E3 2019

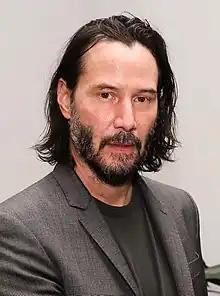
Keanu Reeves' appearance during Microsoft's show for "Cyberpunk 2077" was one of E3 2019's most discussed events.

Microsoft held its press conference at the Microsoft Theater on June 9, 2019. They also demonstrated games through Inside Xbox on June 10, 2019. Among games promoted during the presentation included "The Outer Worlds", "Bleeding Edge", "Ori and the Will of the Wisps", "Minecraft Dungeons", "Microsoft Flight Simulator", "", "Blair Witch", "Cyberpunk 2077", "Spiritfarer", "Battletoads", "The Legend of Wright", "", "Wasteland 3", "Psychonauts 2", "", "", "12 Minutes", "Way to the Woods", "Gears 5", "Dying Light 2", "Forza Horizon 4: Lego Speed Champions", "State of Decay 2: Heartland", "Phantasy Star Online 2", "Crossfire X", "Tales of Arise", "Borderlands 3", and "Elden Ring". Microsoft also announced its acquisition of Double Fine and the publishing rights to its upcoming "Psychonauts 2".